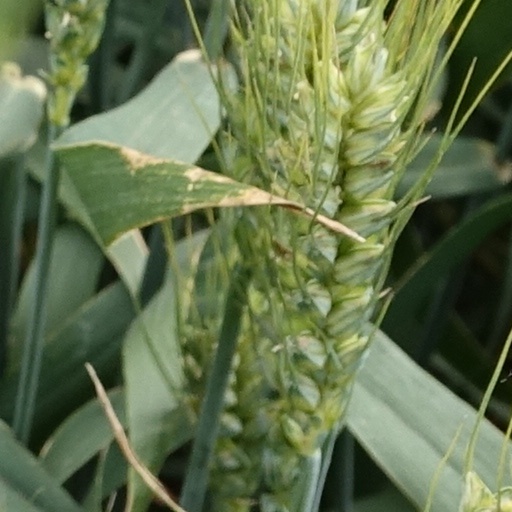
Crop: wheat